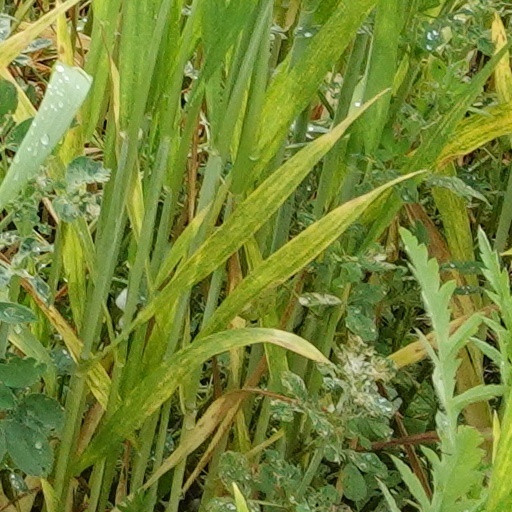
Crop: wheat